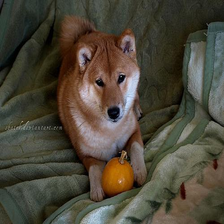
Species: dog
Breed: shiba inu